Kangaroo industry

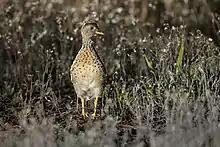
The habitat of the endemic Plains Wanderer is endangered by kangaroo overgrazing

The National Parks and Wildlife Service South Australia authority must have a detailed management plan for the commercial reduction of the kangaroos, which is approved by the federal conservation department. Detail of the population monitoring and quota-setting controls must be renewed every five years.